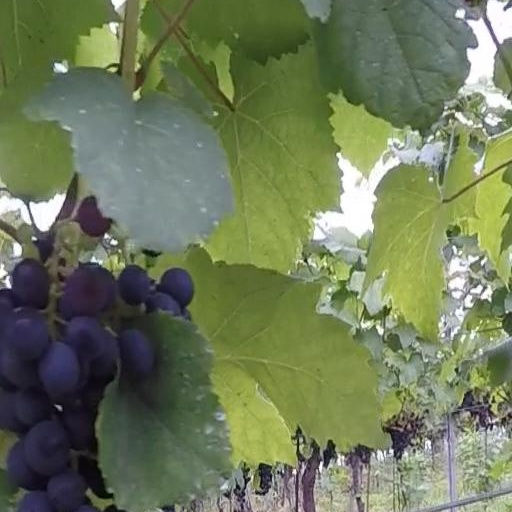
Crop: grape